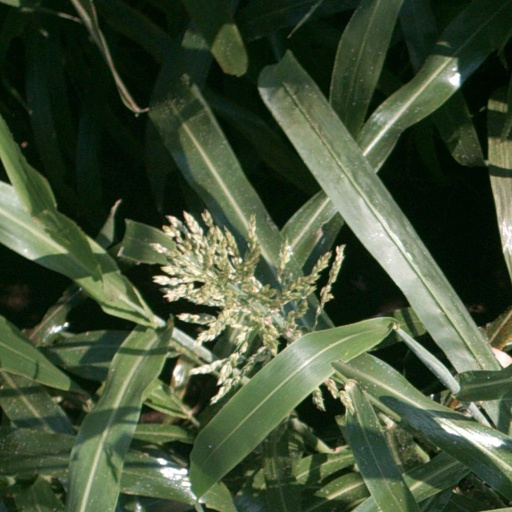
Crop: sorghum